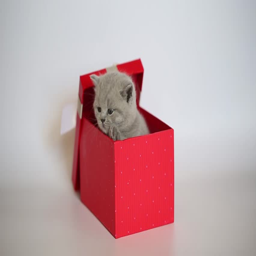
cute kitten playing in a gift box